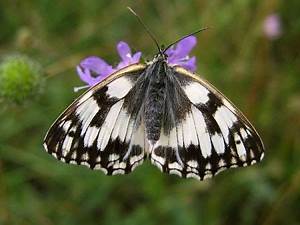
Label: farfalla